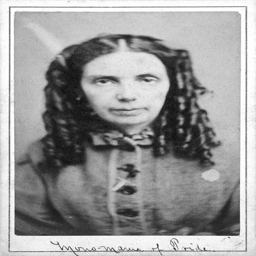
portraits from alunatic asylum inmates